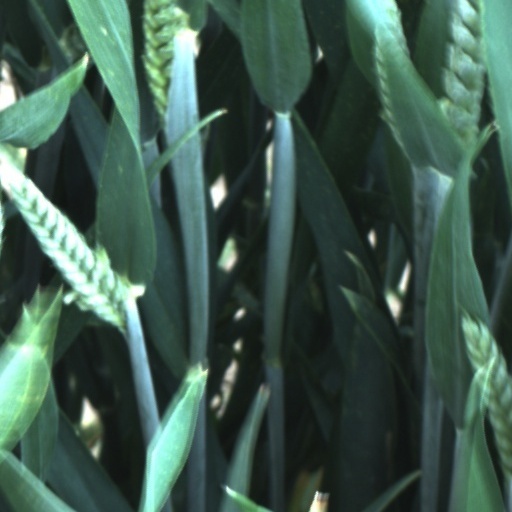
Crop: wheat